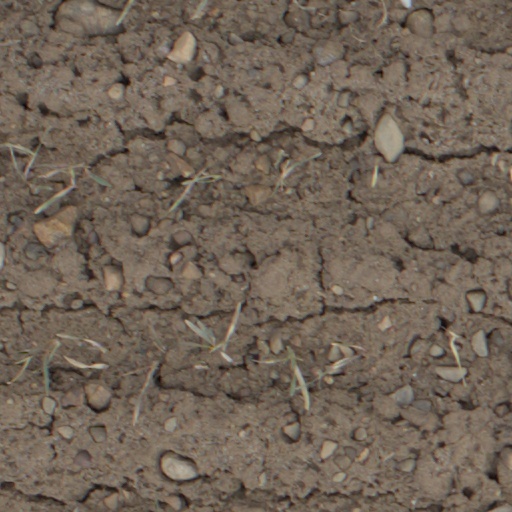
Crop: wheat